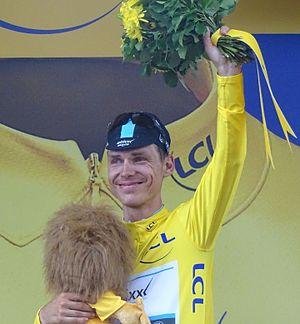
Reportage réalisé le mardi 7 juillet à l'occasion de l'arrivée de la quatrième étape du Tour de France 2015 à Cambrai, Nord-Pas-de-Calais, France.